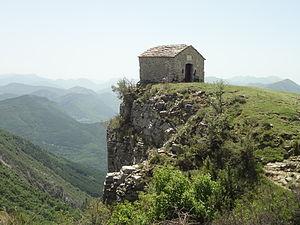
Chapelle Saint-Michel de Cousson
Châteauredon est une commune française, située dans le département des Alpes-de-Haute-Provence en région Provence-Alpes-Côte d'Azur.